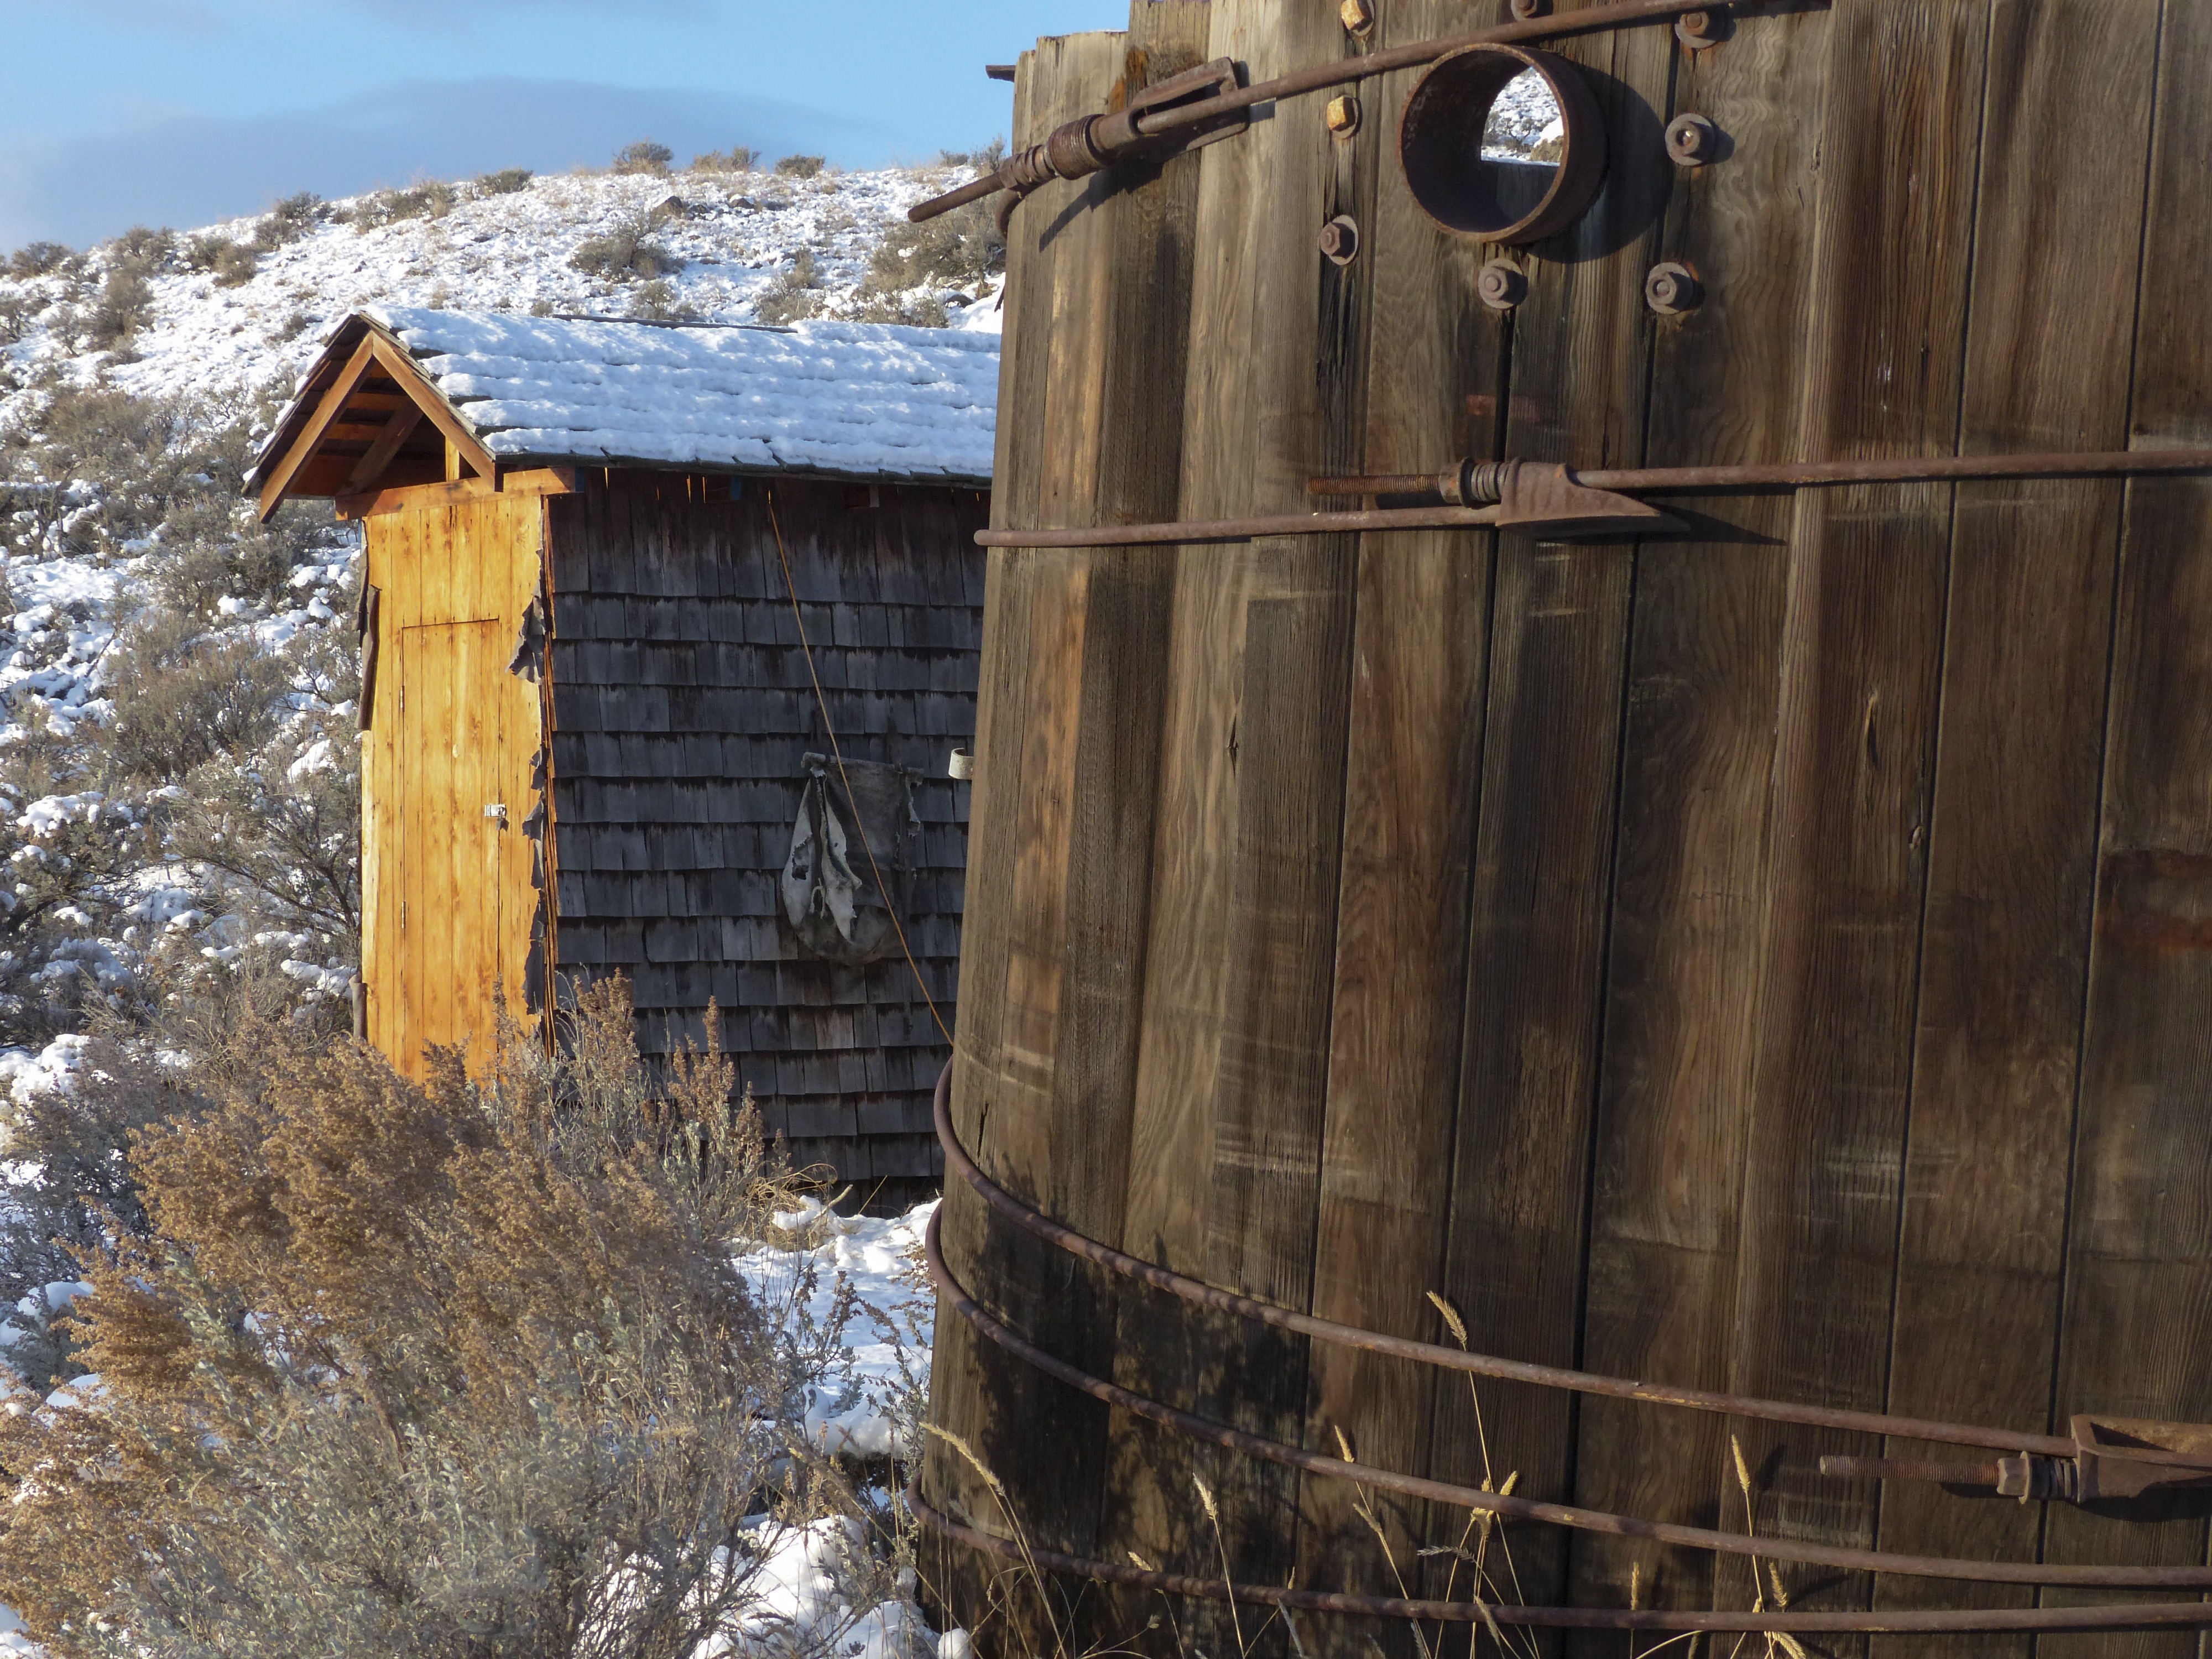
landscape, outdoor, winter, wood, vintage, antique, countryside, hut, shack, scenery, ancient, old building, season, buildings, canada, wooden, ghost town, heritage, tourist attraction, british columbia, water reservoir, western style, wild west, man made object, heritage site, deadman ranch